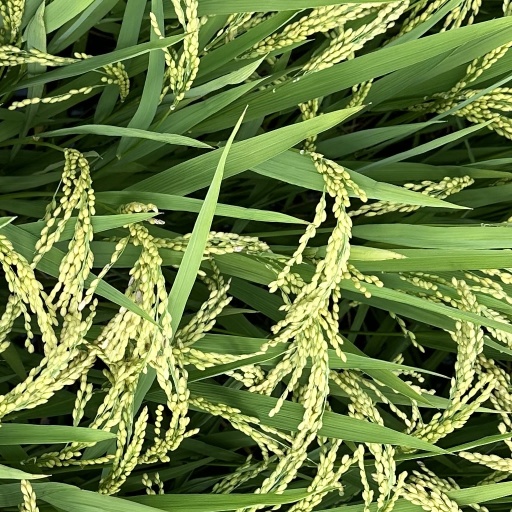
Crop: rice